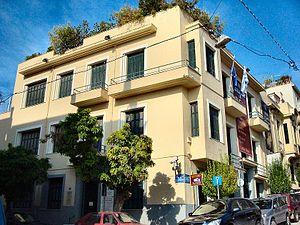
Le musée de la joaillerie Ilias Lalaounis à Athènes en Grèce est un musée consacré à la joaillerie fondé en 1993 par Ilías Lalaoúnis au pied de l'Acropole.